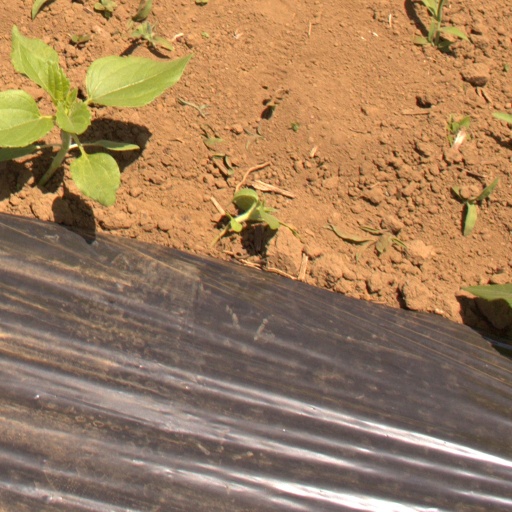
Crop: Jerusalem artichoke